Martin B-26 Marauder

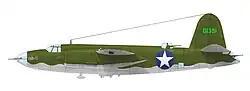
"Susie Q", a B-26 torpedo bomber of the 18th Reconnaissance Squadron, was flown during the Battle of Midway on 4 June 1942.

A second group, the 38th, began receiving B-26s in November 1941 and began transitioning into them at Patterson Field, Ohio. There, the 38th continued the testing of the B-26, including its range and fuel efficiency. Immediately after the entry of the United States into World War II, plans were tentatively developed to send the 38th BG to the South West Pacific and to equip it with B-26Bs fitted with more auxiliary fuel tanks and provisions for carrying aerial torpedoes. Three 38th BG B-26Bs were detached to Midway Island in the buildup to the Battle of Midway, and two of them, along with two B-26s detached from the 22nd BG, carried out torpedo attacks against the Japanese Fleet on 4 June 1942. Two were shot down and the other two were so badly damaged that they were written off after the mission. Their torpedoes failed to hit any Japanese ships, although they did shoot down one Mitsubishi A6M Zero fighter and killed two seamen aboard the aircraft carrier "Akagi" with machine-gun fire. The crew of one B-26, "Susie Q", after dropping their torpedo, were pursued by fighters; seeking an escape route, they flew directly along the length of the "Akagi", braving antiaircraft fire – to the point the pursuing Japanese fighters had to hold fire temporarily, to avoid hitting the flagship. Another B-26, seriously damaged by antiaircraft fire, did not pull out of its run, and instead flew directly at "Akagi"s bridge. Either attempting a suicide ramming, or out of control, the plane narrowly missed striking the carrier's bridge, and crashed into the ocean.